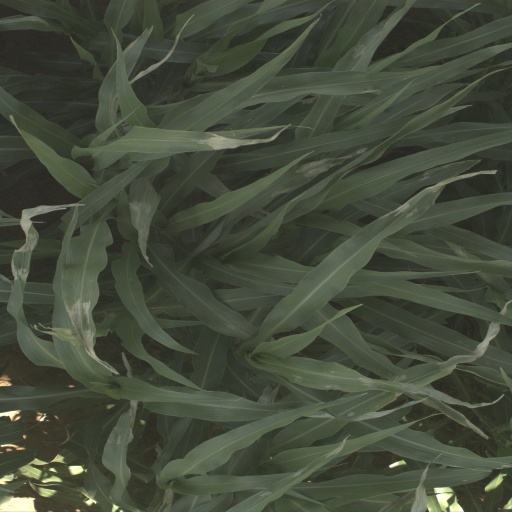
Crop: sorghum